Helfrich's Springs Grist Mill

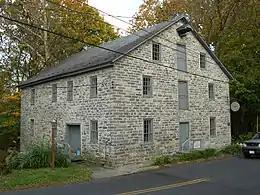
Helfrich's Springs Grist Mill, October 2012

Helfrich's Springs Grist Mill is an historic grist mill which is located in Whitehall Township, Pennsylvania. The mill, which was built in 1807, is located along Jordan Creek.